Apollo 11

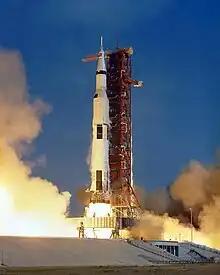
The Apollo 11 Saturn V space vehicle lifts off with astronauts Neil A. Armstrong, Michael Collins and Edwin E. Aldrin Jr. at 9:32 am. EDT July 16, 1969, from Kennedy Space Center's Launch Complex 39A.

The astronauts had personal preference kits (PPKs), small bags containing personal items of significance they wanted to take with them on the mission. Five PPKs were carried on Apollo 11: three (one for each astronaut) were stowed on "Columbia" before launch, and two on "Eagle".